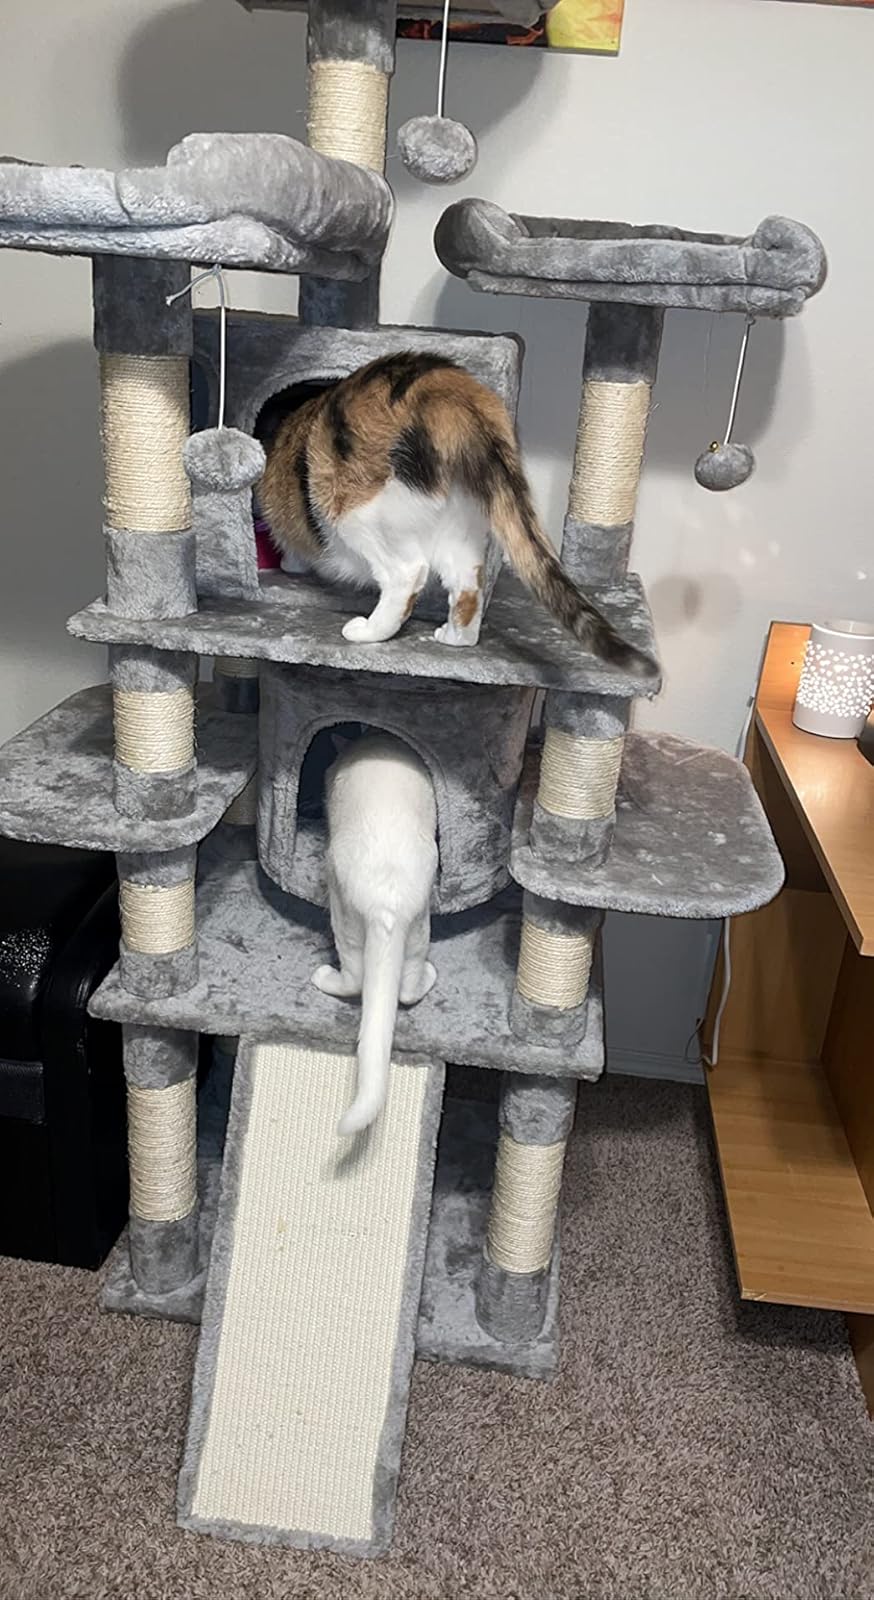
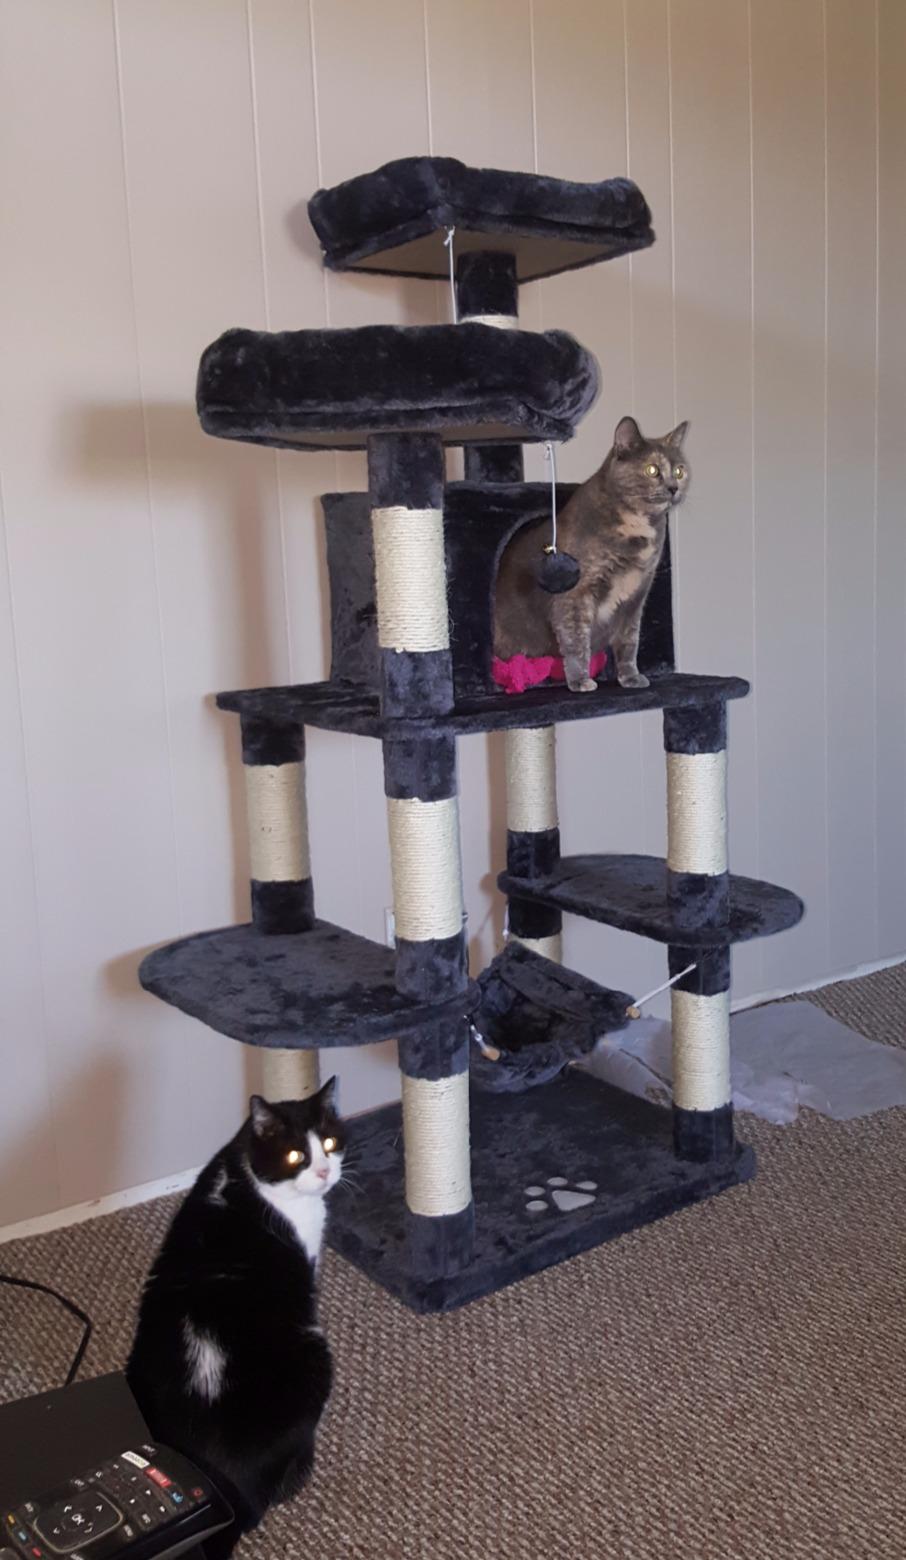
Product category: items_cat tree
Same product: no